Francisco Vargas Fontecilla

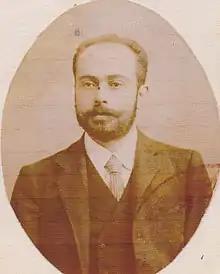
Her son Luis Vargas Solar

He was the son of Benito Vargas Prado and Manuela Fontecilla y Rozas. He contracted marriage in July 1858 with Rita Laso Errázuriz, from whose union two daughters were born: Rita and Manuela; and in 1866, in a second marriage with Emilia Solar Valdés, two children: Luis and Casimiro.